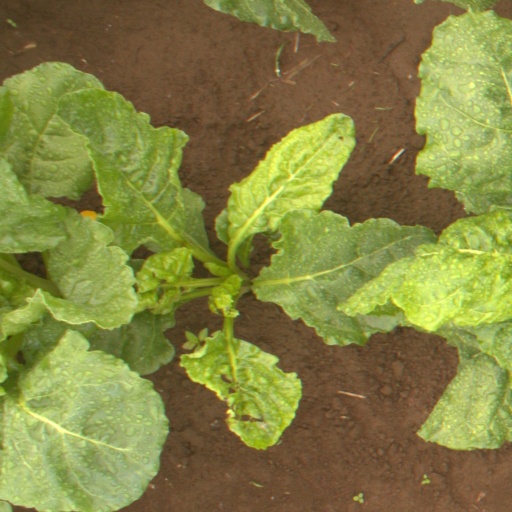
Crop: sugar beet